Australia national rugby union team

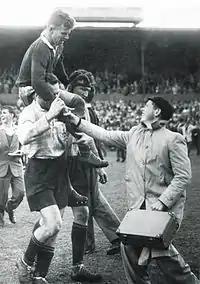
Wallaby captain Solomon chaired by the Springboks 1953

The first Test to following World War Two was played at Carisbrook, Dunedin between Australia and New Zealand in 1946, which New Zealand won 31–8. Australia did not win on the three match tour; beaten 20–0 by New Zealand Maori, and then losing 14–10 to the All Blacks the following week. Australia embarked on a tour of the home nations in 1947–48. The successful tour fell short of an undefeated run when the Australians lost to France in their last match, in Paris. Players on the rise included Trevor Allan, Cyril Burke and Nicholas Shehadie.